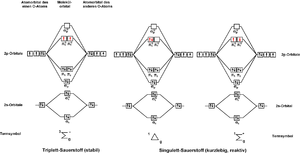
L’oxygène singulet est un état métastable — car excité — de la molécule de dioxygène. Il se forme notamment au cours de la réaction bien connue de l'eau oxygénée dans l'eau de Javel par action des ions hypochlorite ClO⁻ sur le peroxyde :